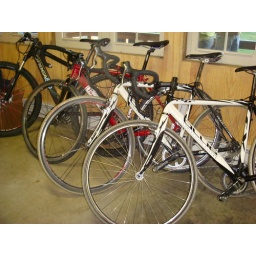
Lots of cross bikes in the camp headquarters